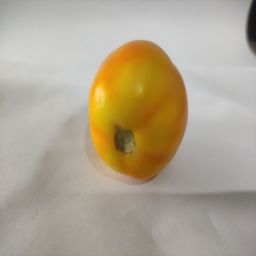
Crop: Tomato
Quality: Ripe